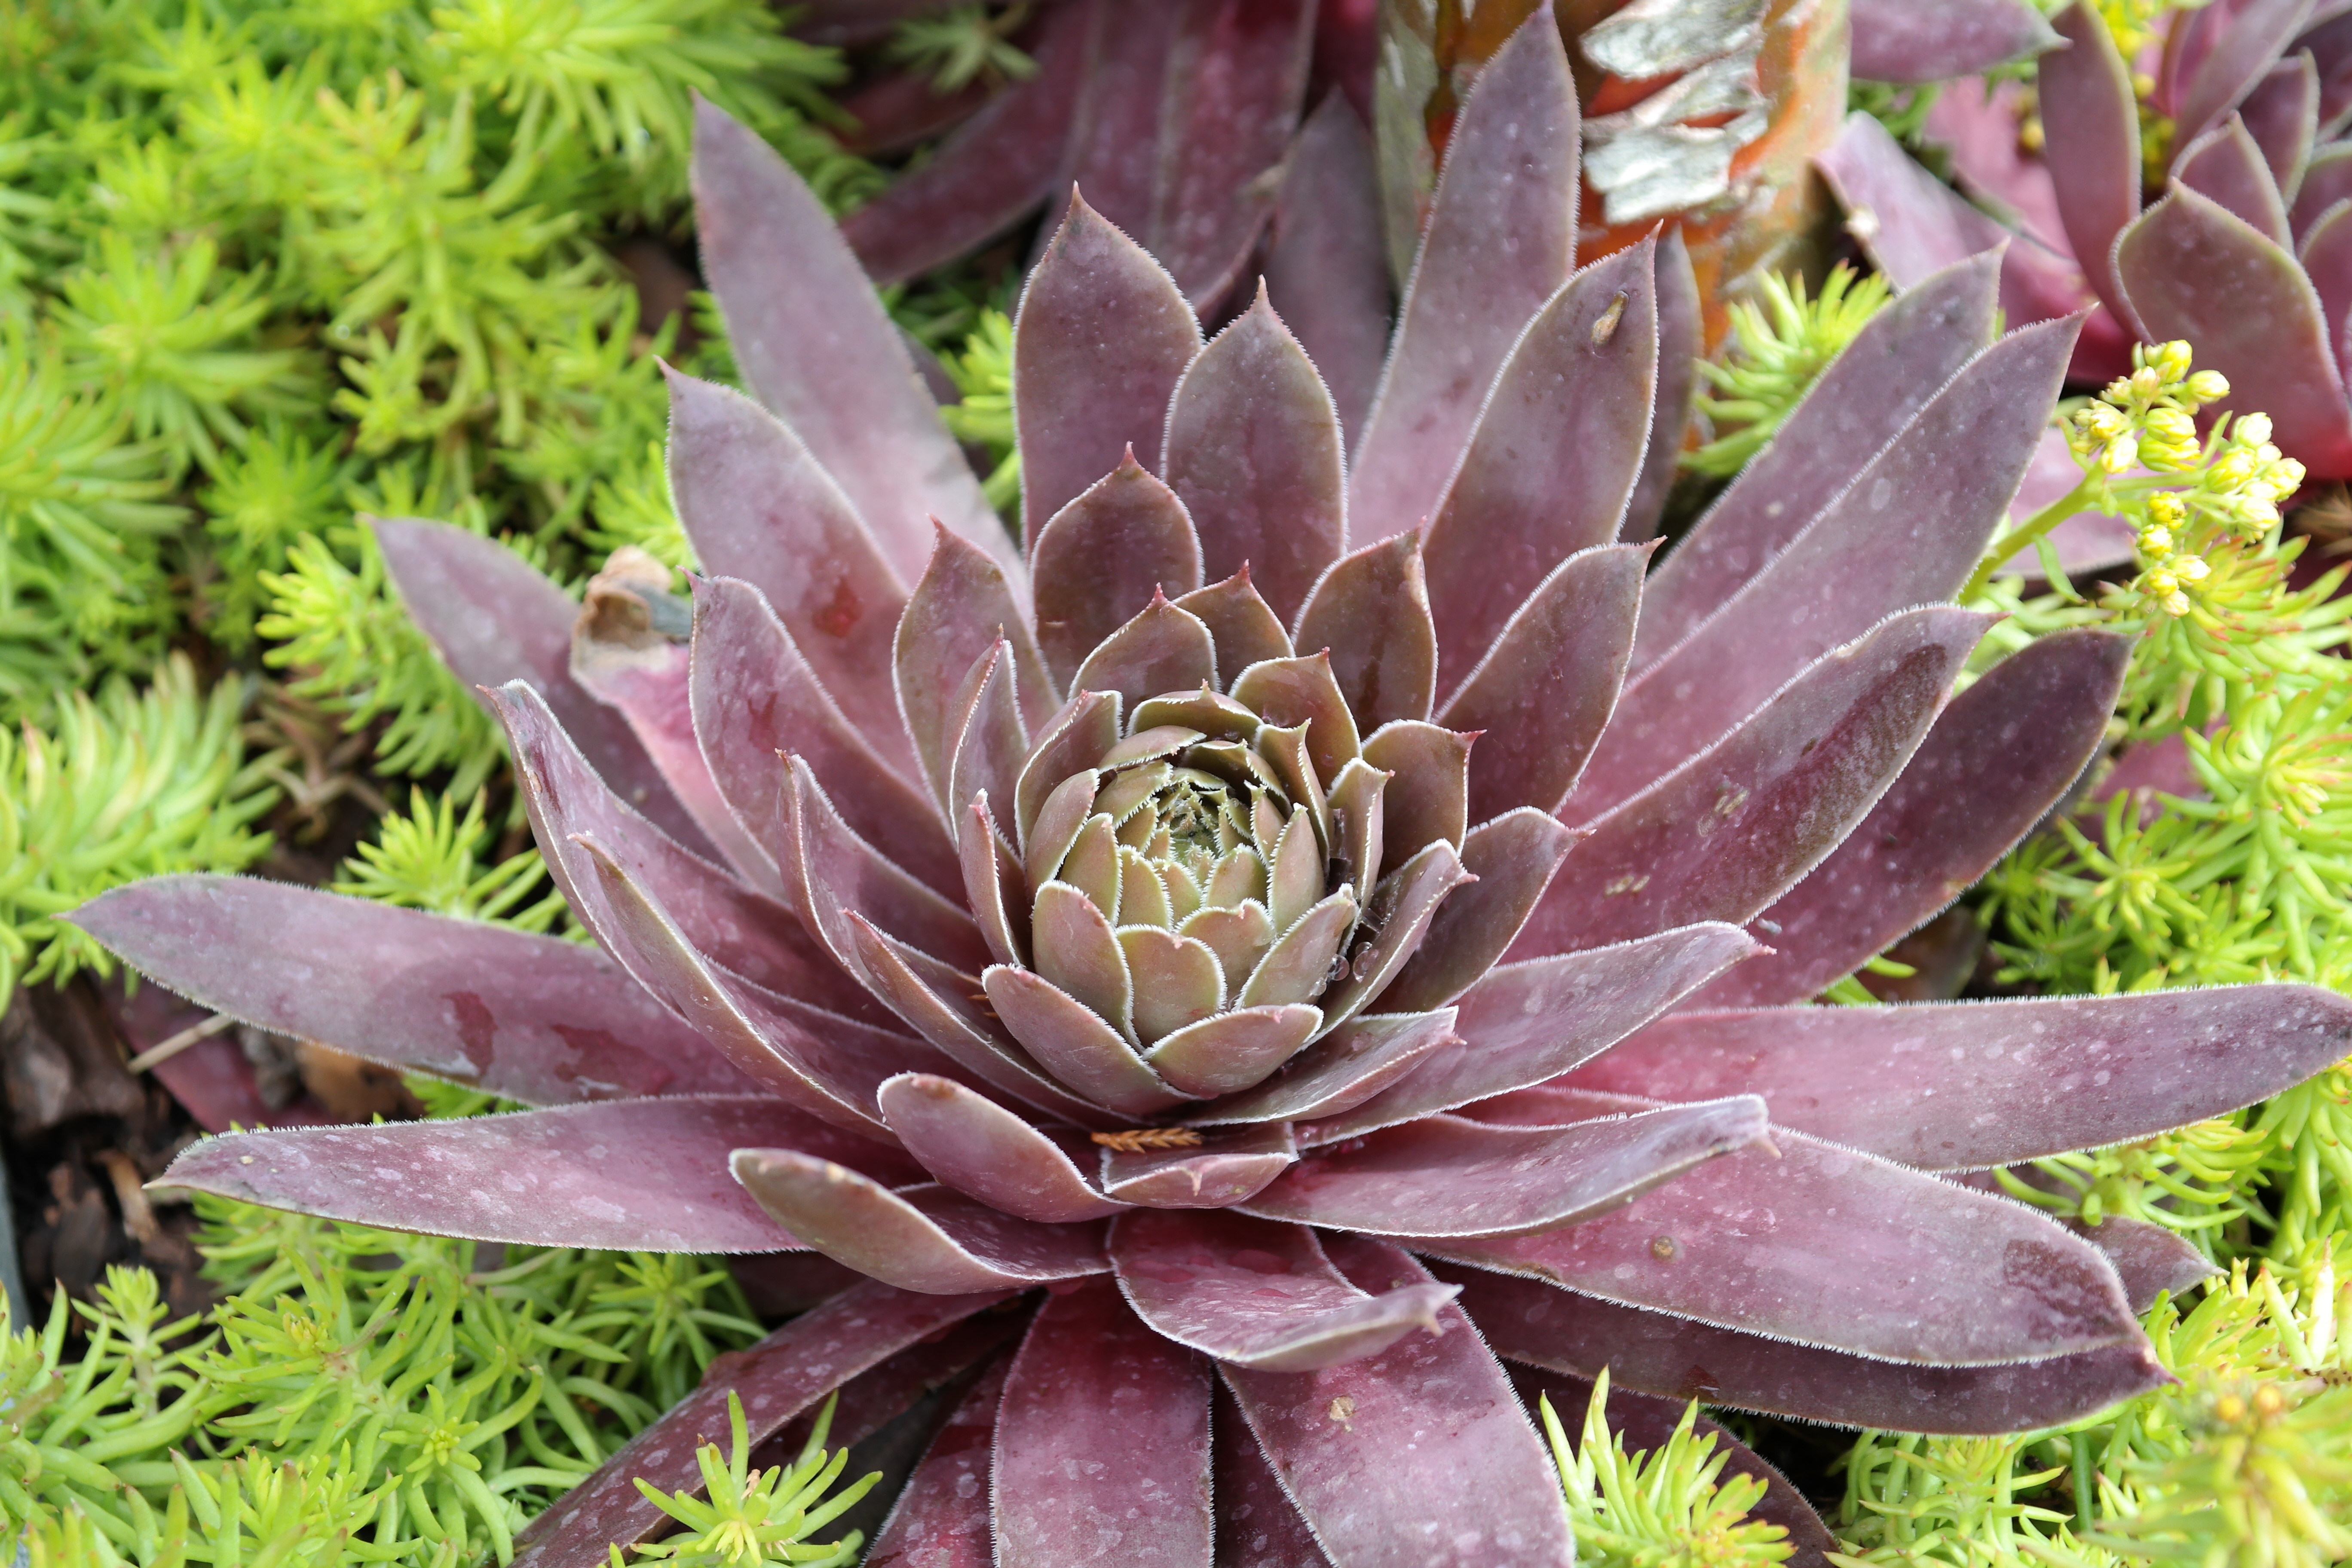
plant, flower, produce, botany, garden, flora, flowering plant, sempervivum, land plant